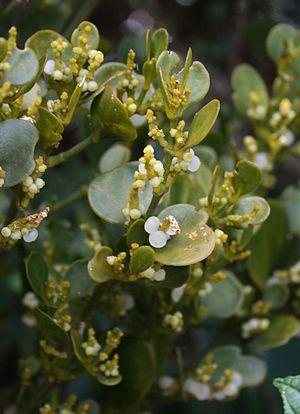
Dendrophthora est un genre de plantes dicotylédones, de la famille des santalaceae originaire des régions tropicales d'Amérique. Toutes ces espèces sont des parasites poussant sur la tige de leur plante hôte. En Équateur, il existe de nombreuses espèces de dendrophthora, toutes originaires de la zone andine du pays où elles croissent entre 1000 et plus de 4000m d'altitude, dans des climats allant de subtropical à froid.